Helen Gibson

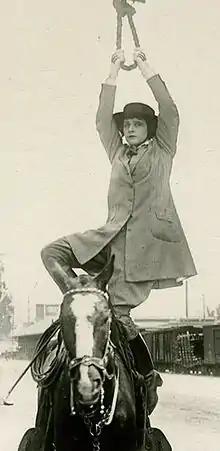
"The Hazards of Helen" (1916)

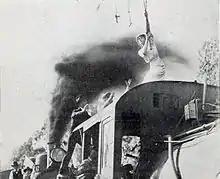
"To Save the Road" (1916)

Considered the longest serial in history, the 119 episodes of "The Hazards of Helen" are stand-alone stories, instead of chapters. The highly successful series had begun with Helen Holmes in the lead role for the first 49 episodes, but Helen Gibson was given her chance to replace Holmes for two pictures when she took ill, and starred in "A Test of Courage" and "A Mile a Minute", for $35 a week. The Kalem New York office personnel were so impressed by her work, they instructed Glendale to keep her on when Helen Holmes and her husband, "Hazards of Helen" director, J. P. McGowan, left to form their own company.